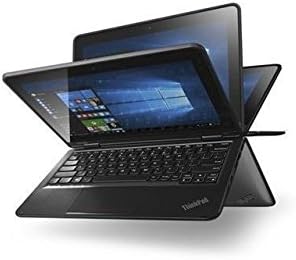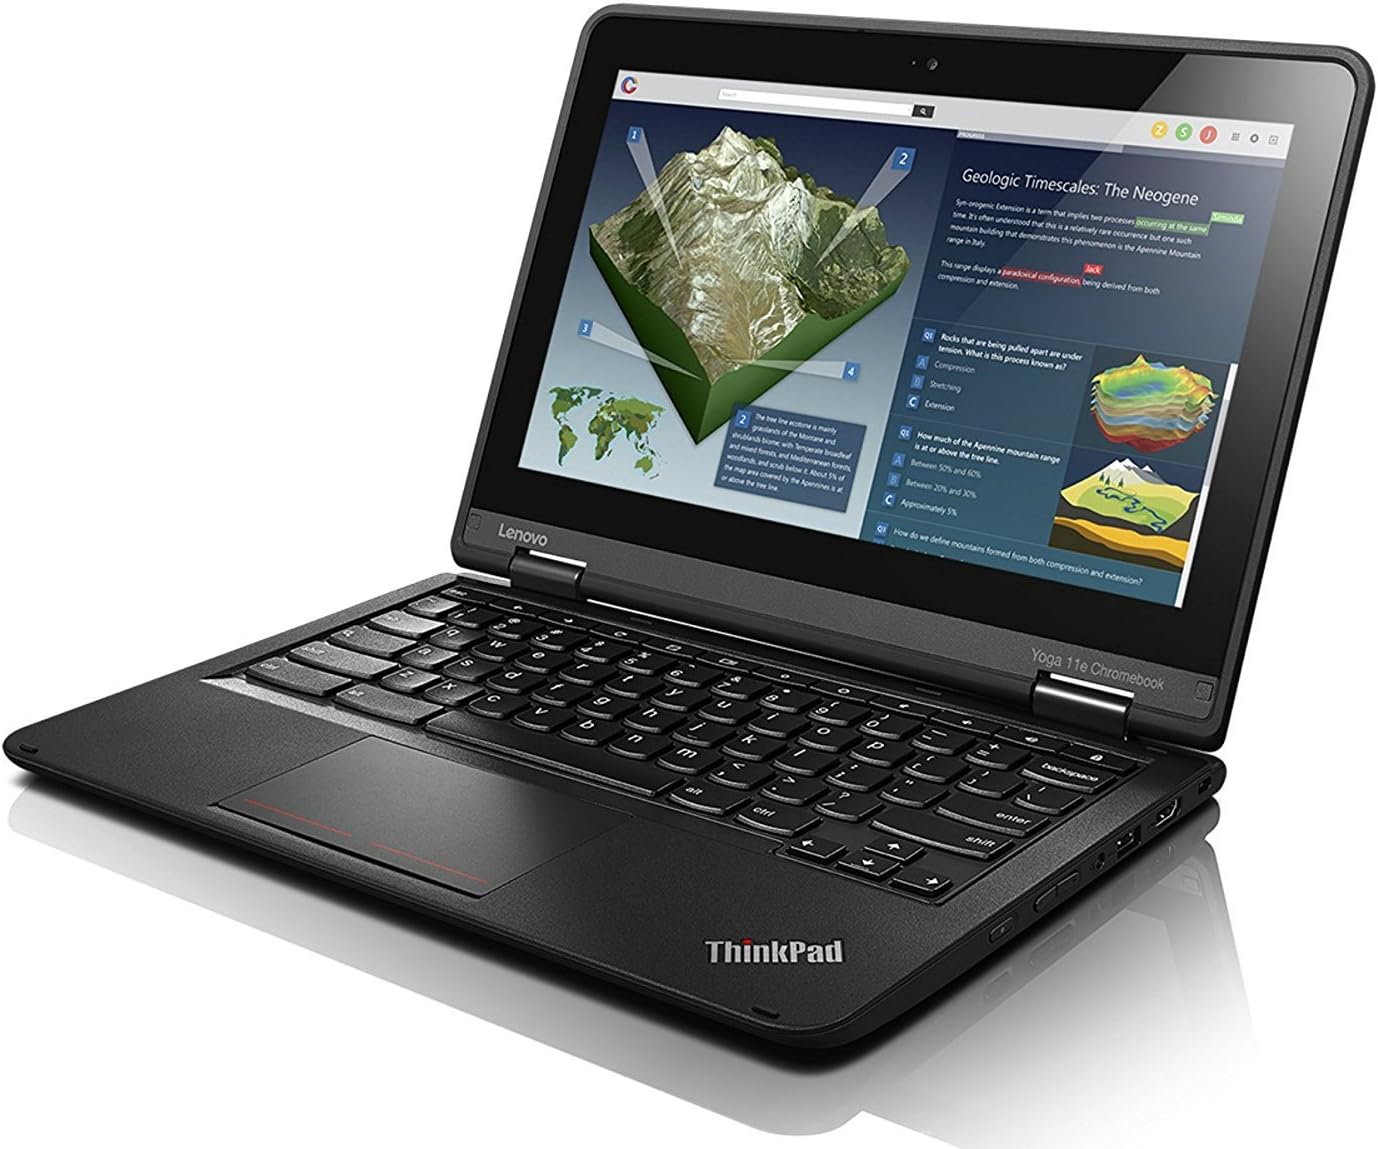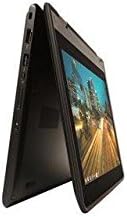
Lenovo Thinkpad Yoga Convertible 11.6 Inch Touchscreen IPS HD Chromebook (Model), Intel Quad Core Processor, 4GB RAM, 16GB SSD, 802.11ac, USB 3.0, HDMI, Bluetooth, HD Webcam, Chrome OS
Category: Computers
Specifications Processor and Memory Processor Type: Intel Celeron N3150 Processor Speed: Quad Core 1.6GHz (speed burst 2.08GHz) Cache: 2MB Memory (RAM): 4GB Hard Drive and Multimedia Drives Hard Drive: 16GB eMMc Storge Drive Optical Drive: N/A Multimedia Card Slot: 4-in-1 reader (MMC, SD, SDHC, SDXC) Graphics and Audio Graphics: Intel HD Graphics Audio: Stereo Speakers and Microphone (built-in) Display, Keyboard, Mouse, and Webcam Display Size: 11.6" Touchscreen Display 10-point Multi-touch Display Type: In-plane Switching (IPS) Technology Display Resolution: 1366 x 768 HD Screen Resolution Keyboard: Standard (not back lit) Mouse: Standard (laptop mouse pad) Webcam: 720p HD Connectivity Ethernet: No Wi-Fi: 802.11ac Wi-Fi Wireless Bluetooth: Bluetooth 4.0 Ports/Slots Ports: 2 x USB Ports 3.0, HDMI, 4-in-1 Memory Card Reader, Audio/Microphone Jack Power Battery Type: Integrated Lithium Polymer 3-cell (42Wh) Typical Battery Life: 6 hours Operating System: Google Chrome OS Package Contents Lenovo Yoga Notebook Power Adapter
Features: Quad Core Intel Processor N3150 1.6GHz, turbo boost to 2.08 GHz, 4GB Memory, 16GB eMMC SSD Hard Drive, | 11.6" IPS Touchscreen Display with 1366 x 768 HD resolution, 360 Degree Hinge for Laptop, Tent, Stand, Tablet and Table modes, | 4-in-1 reader (MMC, SD, SDHC, SDXC) 2x USB 3.0, 1x HDMI, 802.11AC, Bluetooth 4.0, 720P HD webcam | Ultrathin and ultralight : Weighs 3.3 lbs. and measures 0.8" thin, No Optical Driver | Chrome OS, 3 cell battery, up to 7 hours of battery life